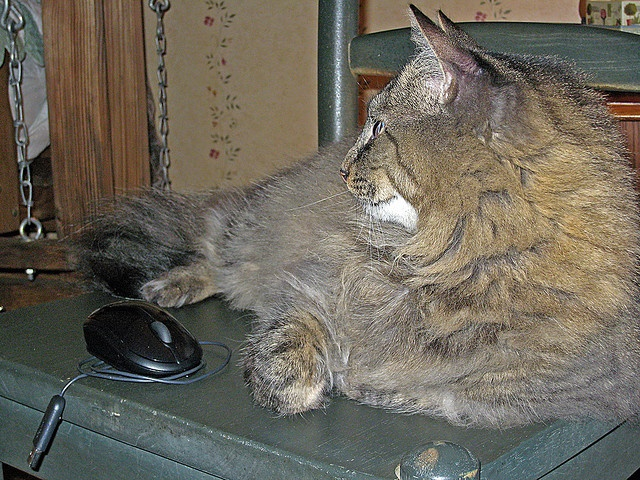
Large adult grey cat lying on shelf with computer mouse.
A large cat laying on top of a chair next to a mouse.
A cat sits beside a USB mouse laying on a table.
A large fluffy cat is sitting on a chair next to a computer mouse.
A cat sitting next to an unplugged computer mouse.